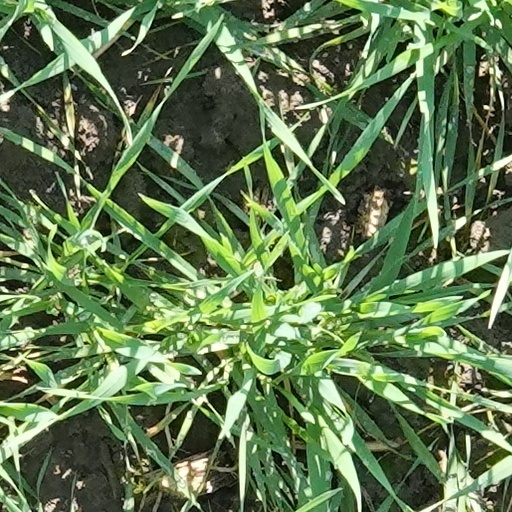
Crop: wheat